Montour Falls, New York

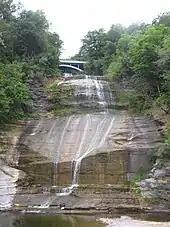
Shequaga Falls, which are located in a park in a residential portion of the community, during the dry season.

According to the United States Census Bureau, the village has a total area of , of which is land and (0.66%) is water. Catharine Creek flows northward through the Catharine Creek Valley toward Seneca Lake.